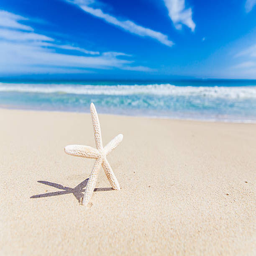
a star standing up in the sand